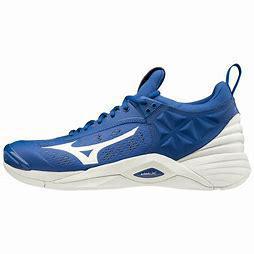
Brand: Mizuno
Model: 100